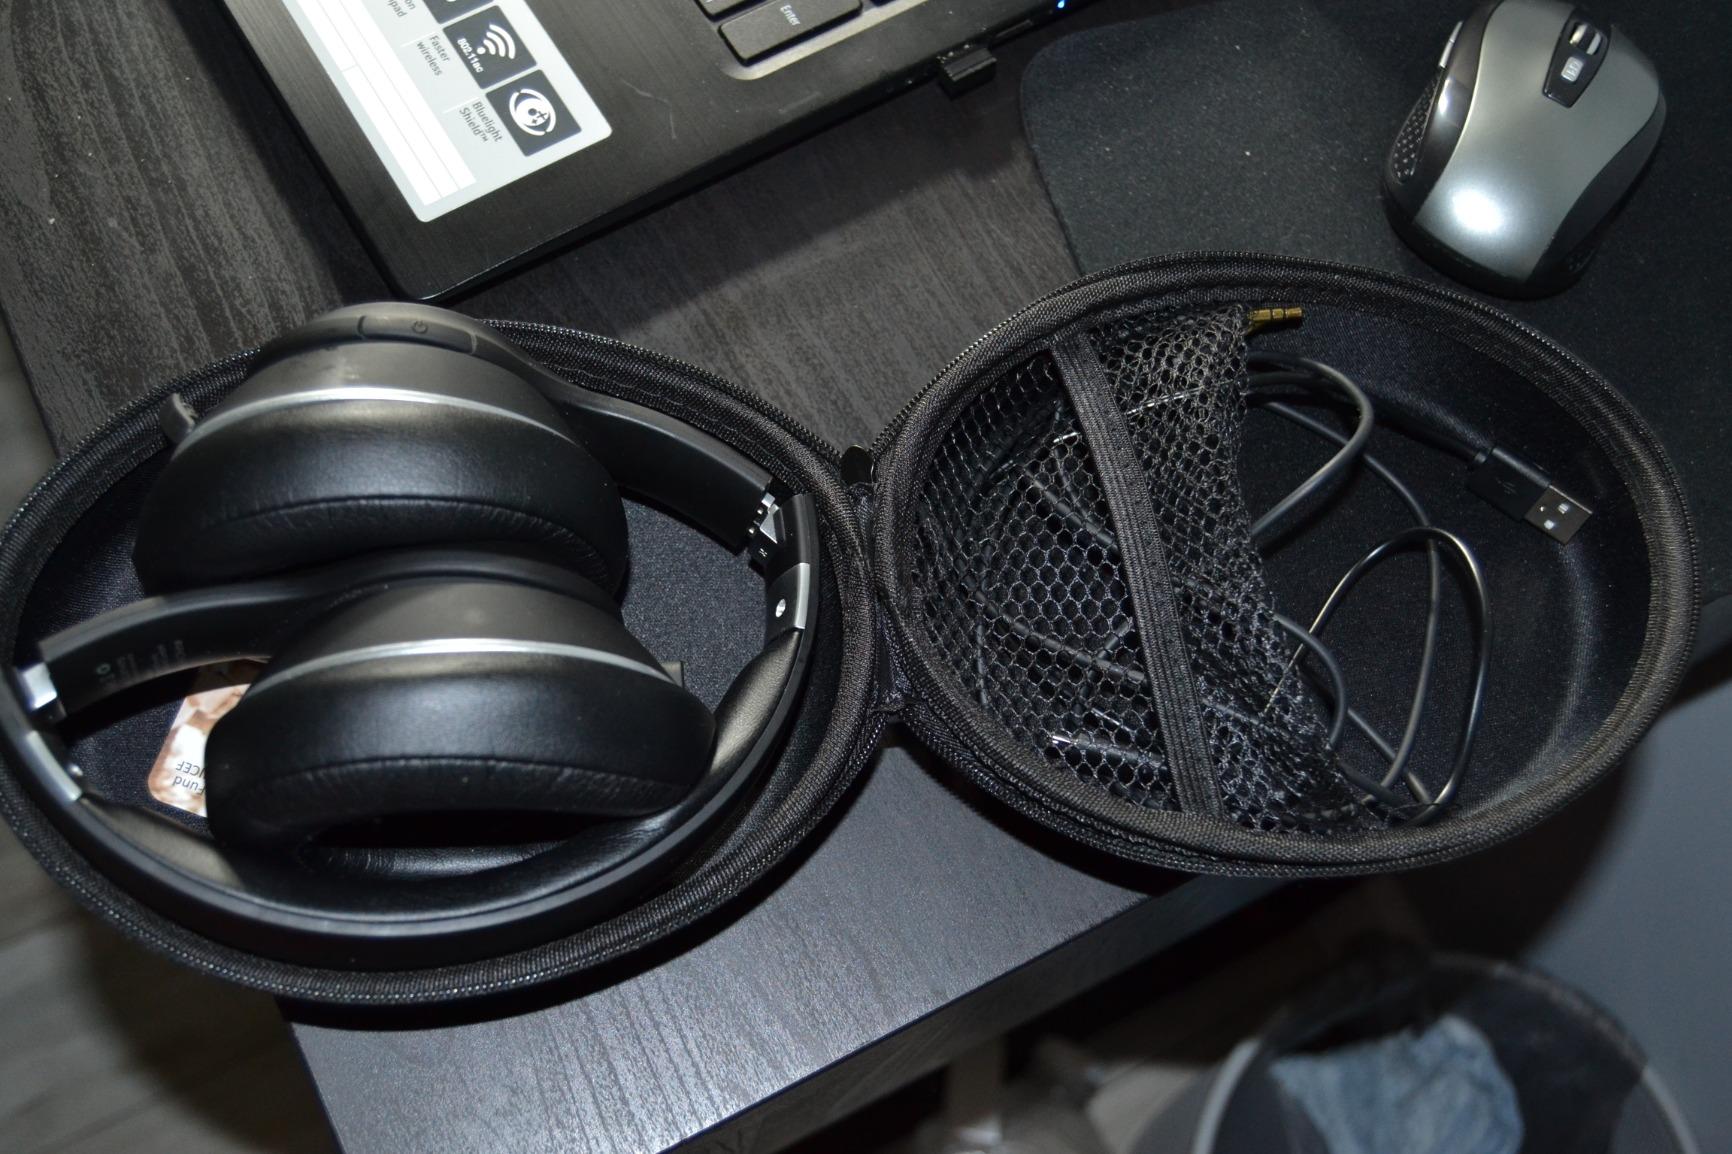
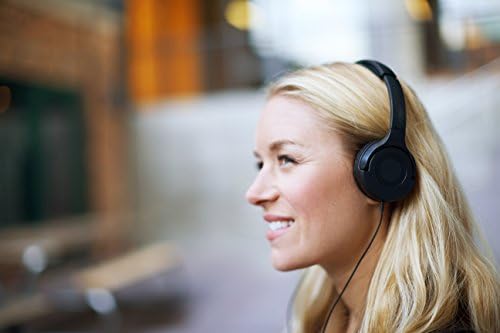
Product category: headphones
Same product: no